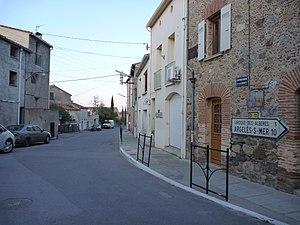
Villelongue-dels-Monts
Villelongue-dels-Monts est une commune française située dans le département des Pyrénées-Orientales, en région Occitanie.